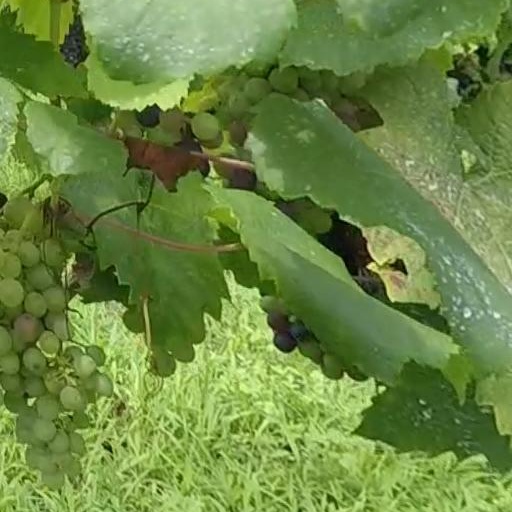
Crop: grape